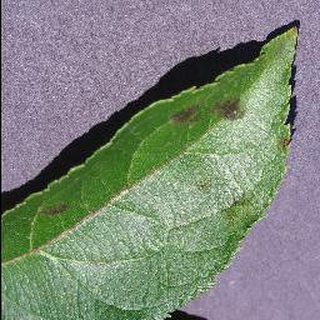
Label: apple_apple_scab